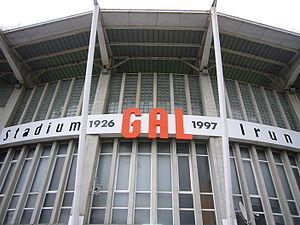
Le Stadium Gal est un stade de football situé dans la localité d'Irun en Espagne.